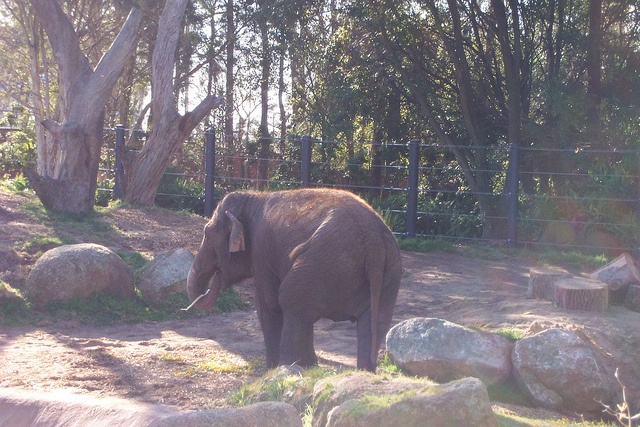
An elephant standing near rocks and a fence.
A elephant standing next to some rocks and some trees.
An elephant is standing in an enclosed area.
An elephant is in an enclosure next to a fence.
There is an elephant in a fenced enclosure